Charles Loeser

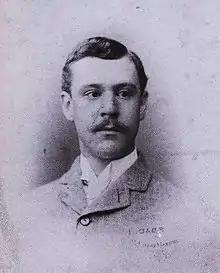

Charles Alexander Loeser (January 11, 1864 – March 15, 1928) was an American art historian and art collector.